Future Nostalgia (song)

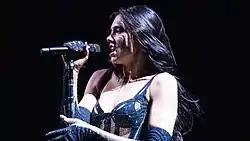
Lipa performing "Future Nostalgia" on the Future Nostalgia Tour in 2022

In November 2019, Lipa released "Don't Start Now", the lead single from her second studio album "Future Nostalgia". Whilst promoting the song, Lipa confirmed the release of the title track, as well as confirming its music video release and promotional single status. "Future Nostalgia" was then formally announced on 12 December 2019. It was released for digital download and streaming the following day as the first and only promotional single from "Future Nostalgia". Simultaneously, its Spotify single was released featuring "Don't Start Now" as its B-side. The song was released in conjunction with the announcement of Lipa's Future Nostalgia Tour and in order to keep Lipa's fans engaged until 2020. An accompanying lyric video was released that premiered through YouTube on 16 December 2019. It is set in a retro 1960s house that is on a small lake. In the video, Lipa dances and drinks alcohol around the house, wearing a white shirt and underwear, as well as hitting wine glasses with a golf club on the roof. She is also seen wearing a pantsuit and dancing in front of a mirror.